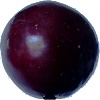
Label: Plum 2